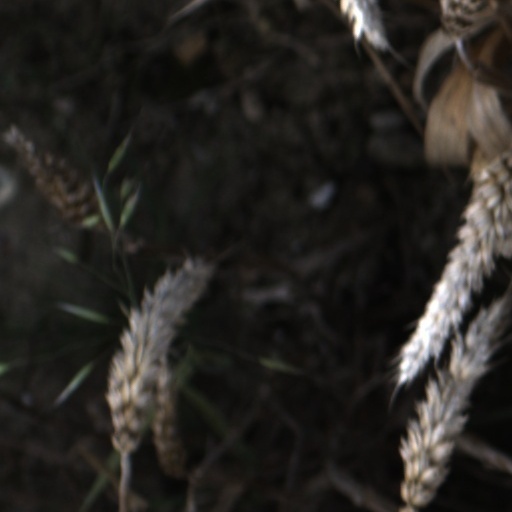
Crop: wheat